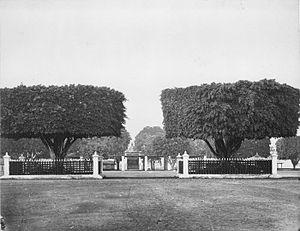
L’alun-alun est une place javanaise se trouvant dans les villages, villes et capitales d'Indonésie. De symbolique importante, l'alun-alun est le centre de rencontre du peuple et de l'aristocratie et le lieu de nombreuses festivités.